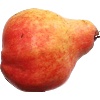
Label: red_pear